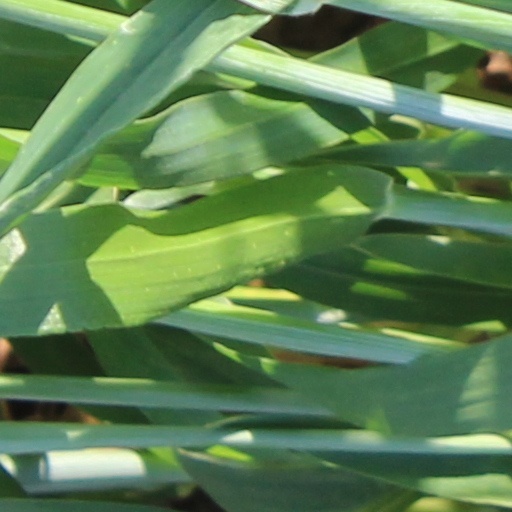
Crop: wheat